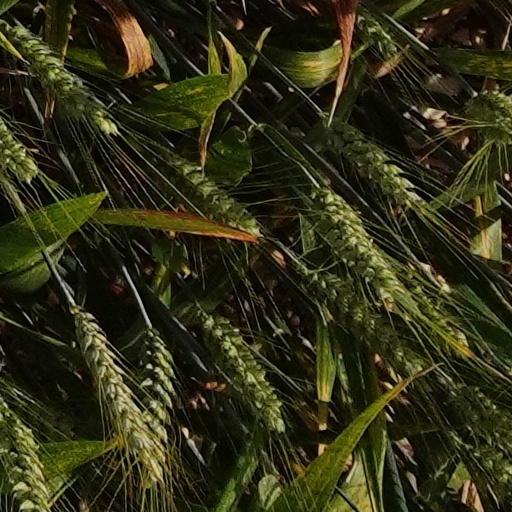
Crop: wheat